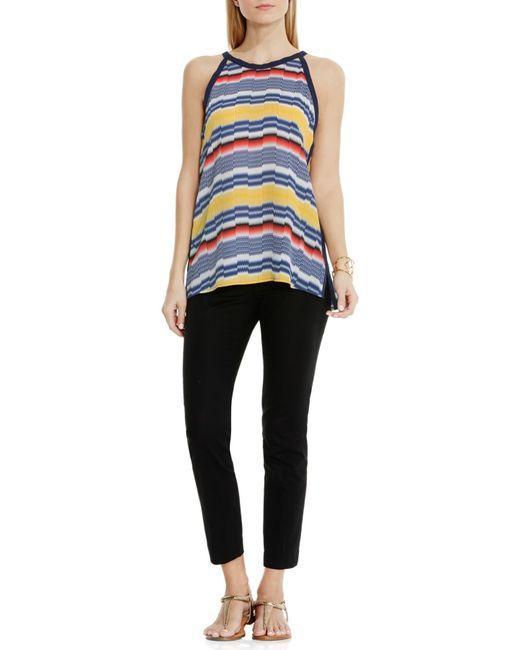
Ärmelloses Top mit mehrfarbigen Spaghettiträgern und schwarzer Hose mit geradem Bein